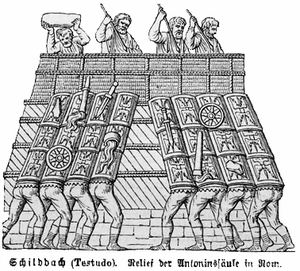
Tyrfing / Sejren over hunnerne
En skjoldborg i oldtiden.
Tyrfing, Tirfing eller Tyrving var et magisk sværd i den nordiske mytologi.